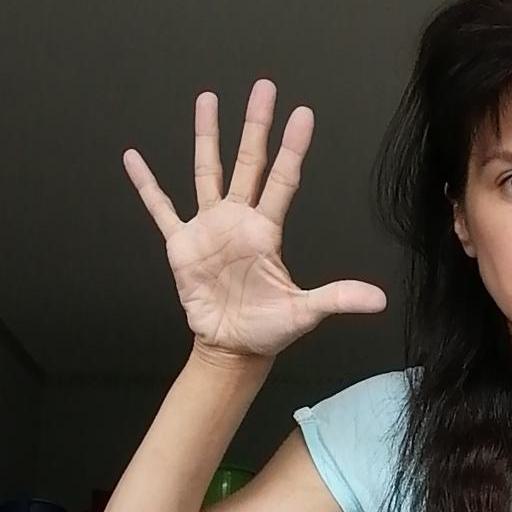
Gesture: palm